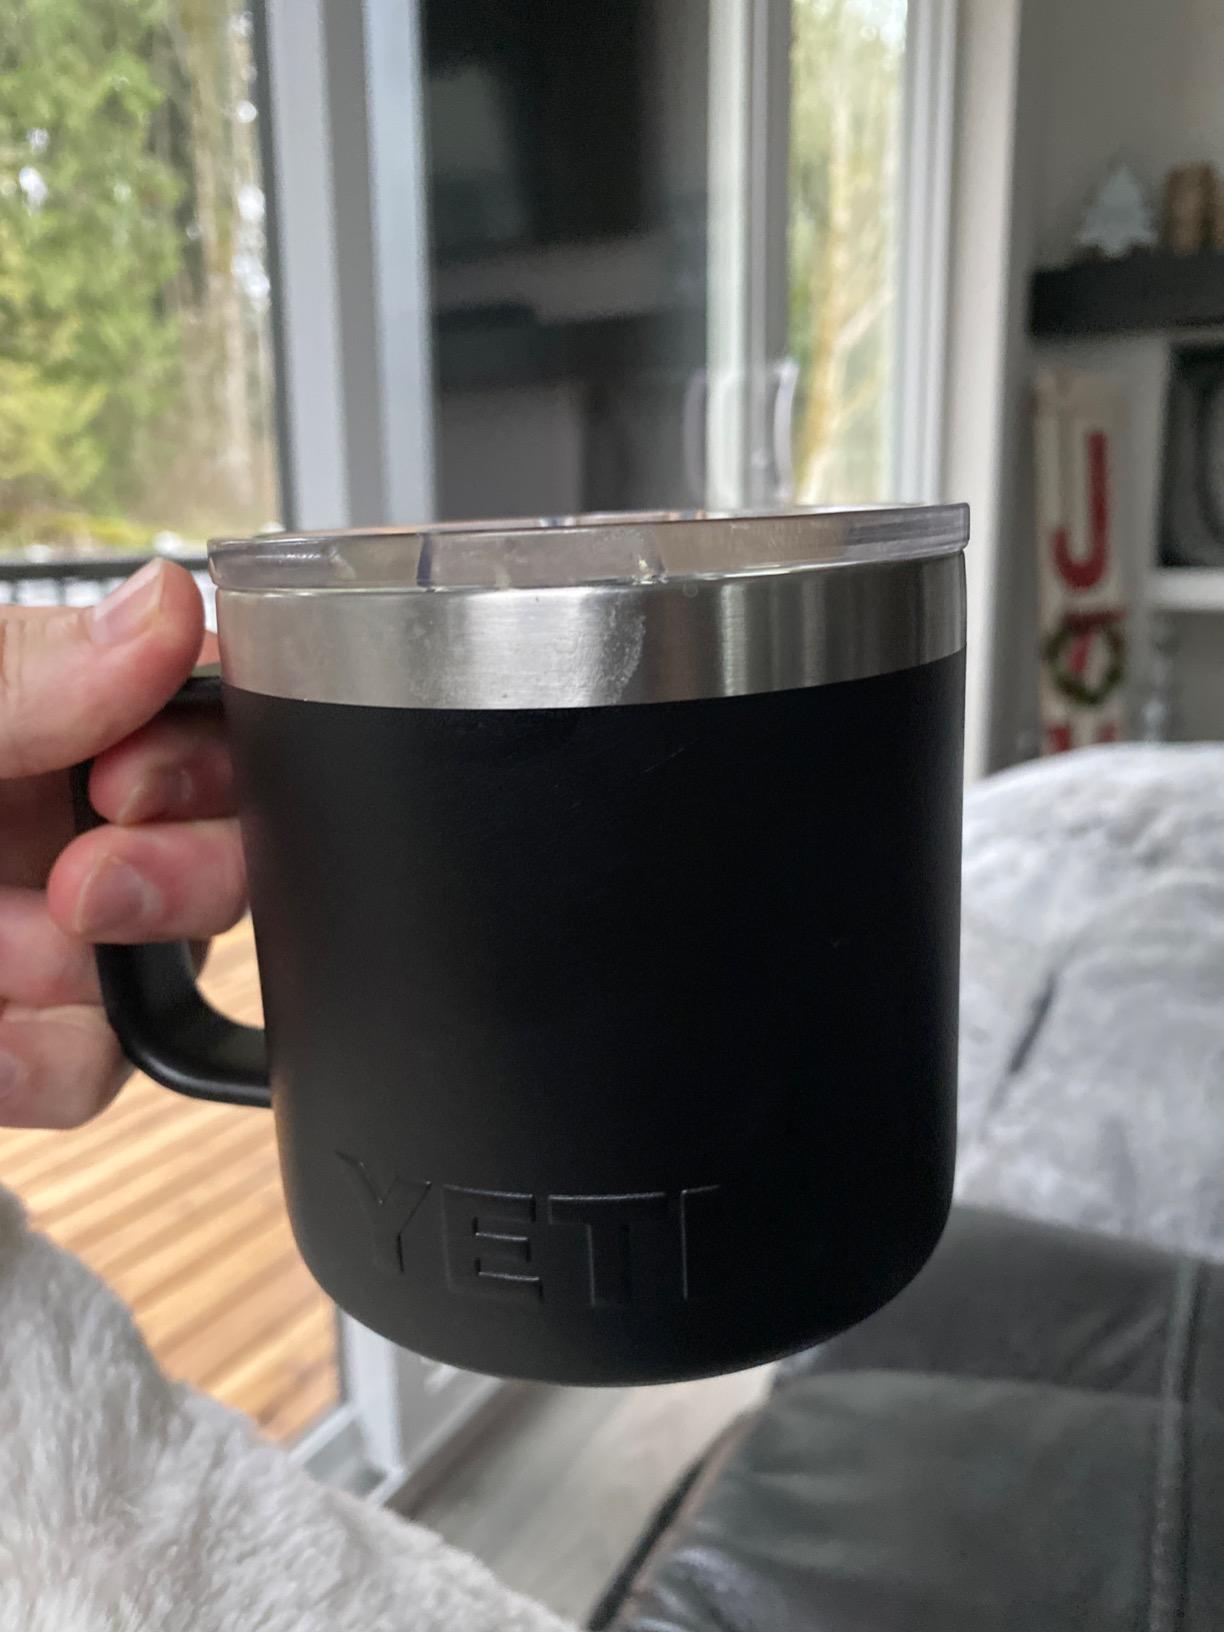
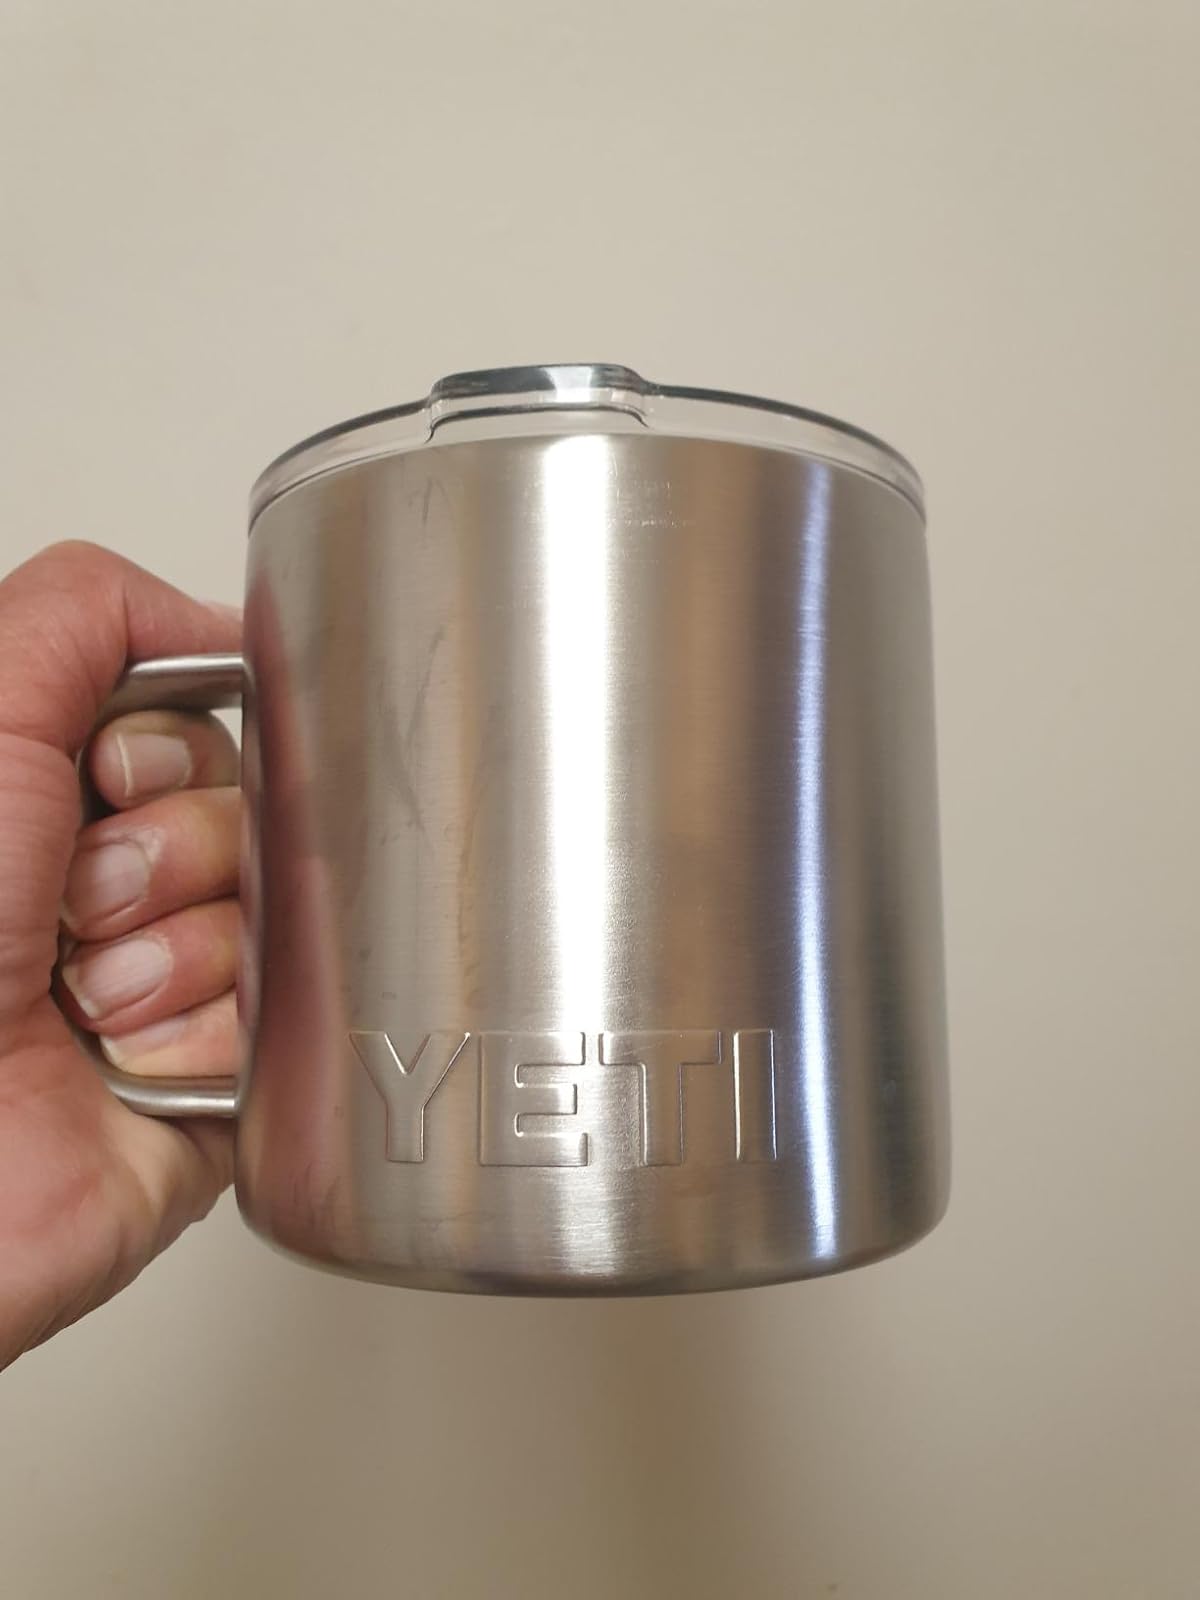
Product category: items_mug
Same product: no